Answer in natural language. Which point is closer to the camera taking this photo, point B  or point C? Choose between the following options: B or C
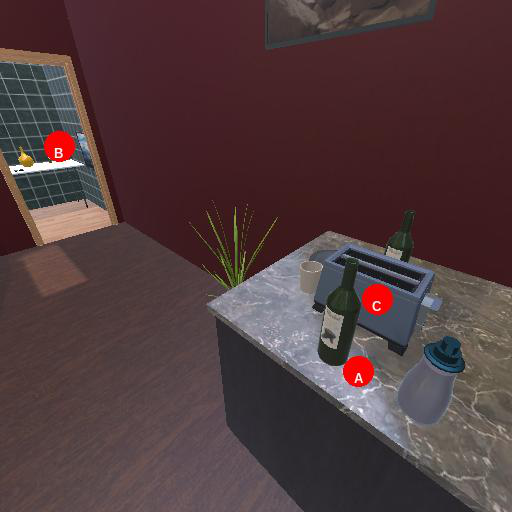
<answer>C</answer>